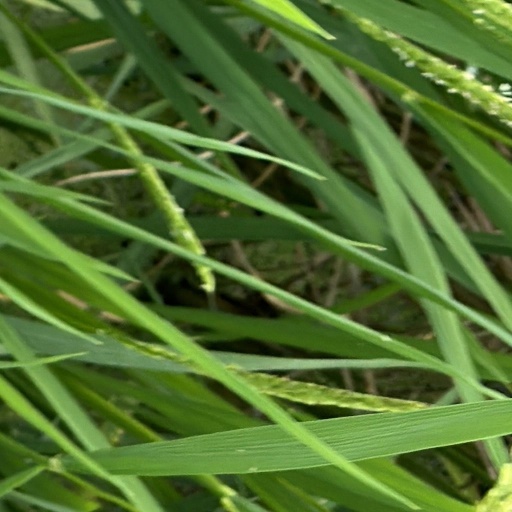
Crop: rice